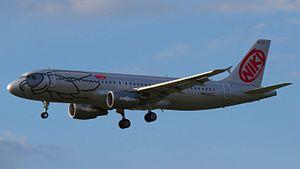
Niki Luftfahrt GmbH, aussi connue sous le nom de flyNiki, fondée en 2003 par Niki Lauda, était une compagnie aérienne autrichienne, filiale d'Air Berlin, la seconde compagnie aérienne allemande. Elle a transporté 4,5 millions de passagers en 2011. Elle cesse ses activités le 14 décembre 2017 suite à la faillite d'Air Berlin.